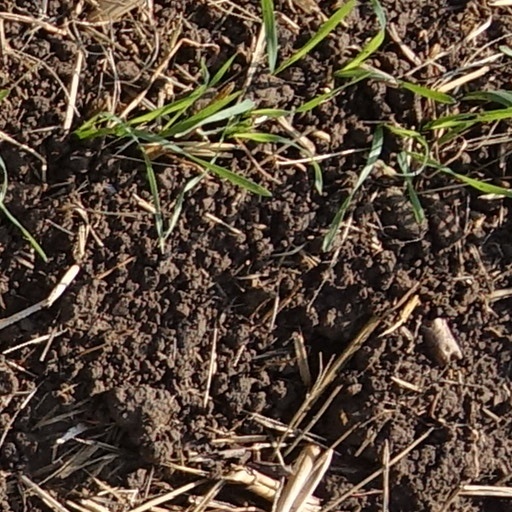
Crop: wheat